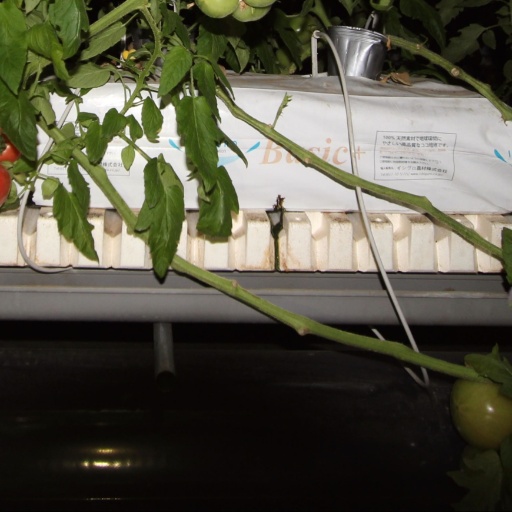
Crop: tomato